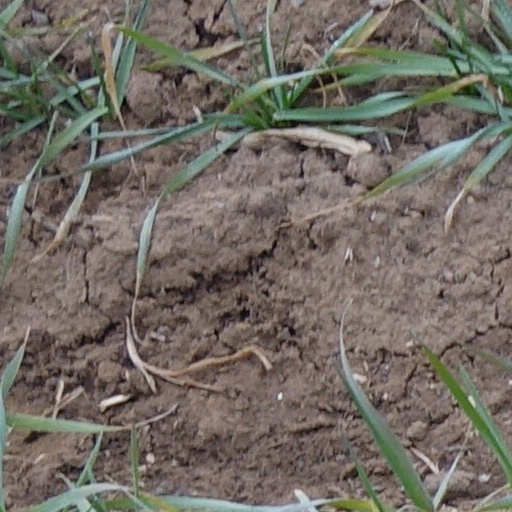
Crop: wheat